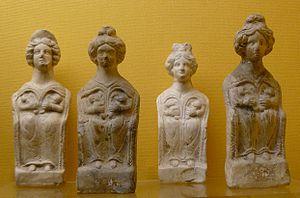
Déesses- mères avec deux enfants - diverses provenances - II ou IIIe siècle ap. J.C. - Terre cuite env. 8 à 10 cm. - M.A.N. St-Germain-en-Laye
Le musée des antiquités nationales, créé en 1867 et devenu musée d'Archéologie nationale et domaine national de Saint-Germain-en-Laye en 2009, est un musée consacré à l'archéologie de la France. Il présente une riche collection d'archéologie comparée des cinq continents. Il est installé dans le château de Saint-Germain-en-Laye, restauré par Eugène Millet, élève d'Eugène Viollet-le-Duc, pour accueillir les salles d'exposition du musée.
Anderitum, mentionnée sous la forme ad Gabalos vers la fin du IIIᵉ siècle puis Javols au cours des siècles suivants, est une ville gallo-romaine située dans le département français de la Lozère, sur les terres de l'actuelle commune de Peyre-en-Aubrac. Elle est le chef-lieu de la civitas des Gabales de la fin du Iᵉʳ siècle av. J.-C. au Vᵉ siècle apr. J.-C. environ.
Les Matrones ou Matres sont des divinités de la fertilité et de la fécondité, objet d'un culte chez les Celtes et certains Germains. Il est attesté par l'existence de plus d'un millier de pierres votives ou d'autels qui leur sont dédiés, datant du Iᵉʳ au Vᵉ siècles, et situés sur le Rhin inférieur, en Gaule, dans le nord de l'Italie et en Angleterre.